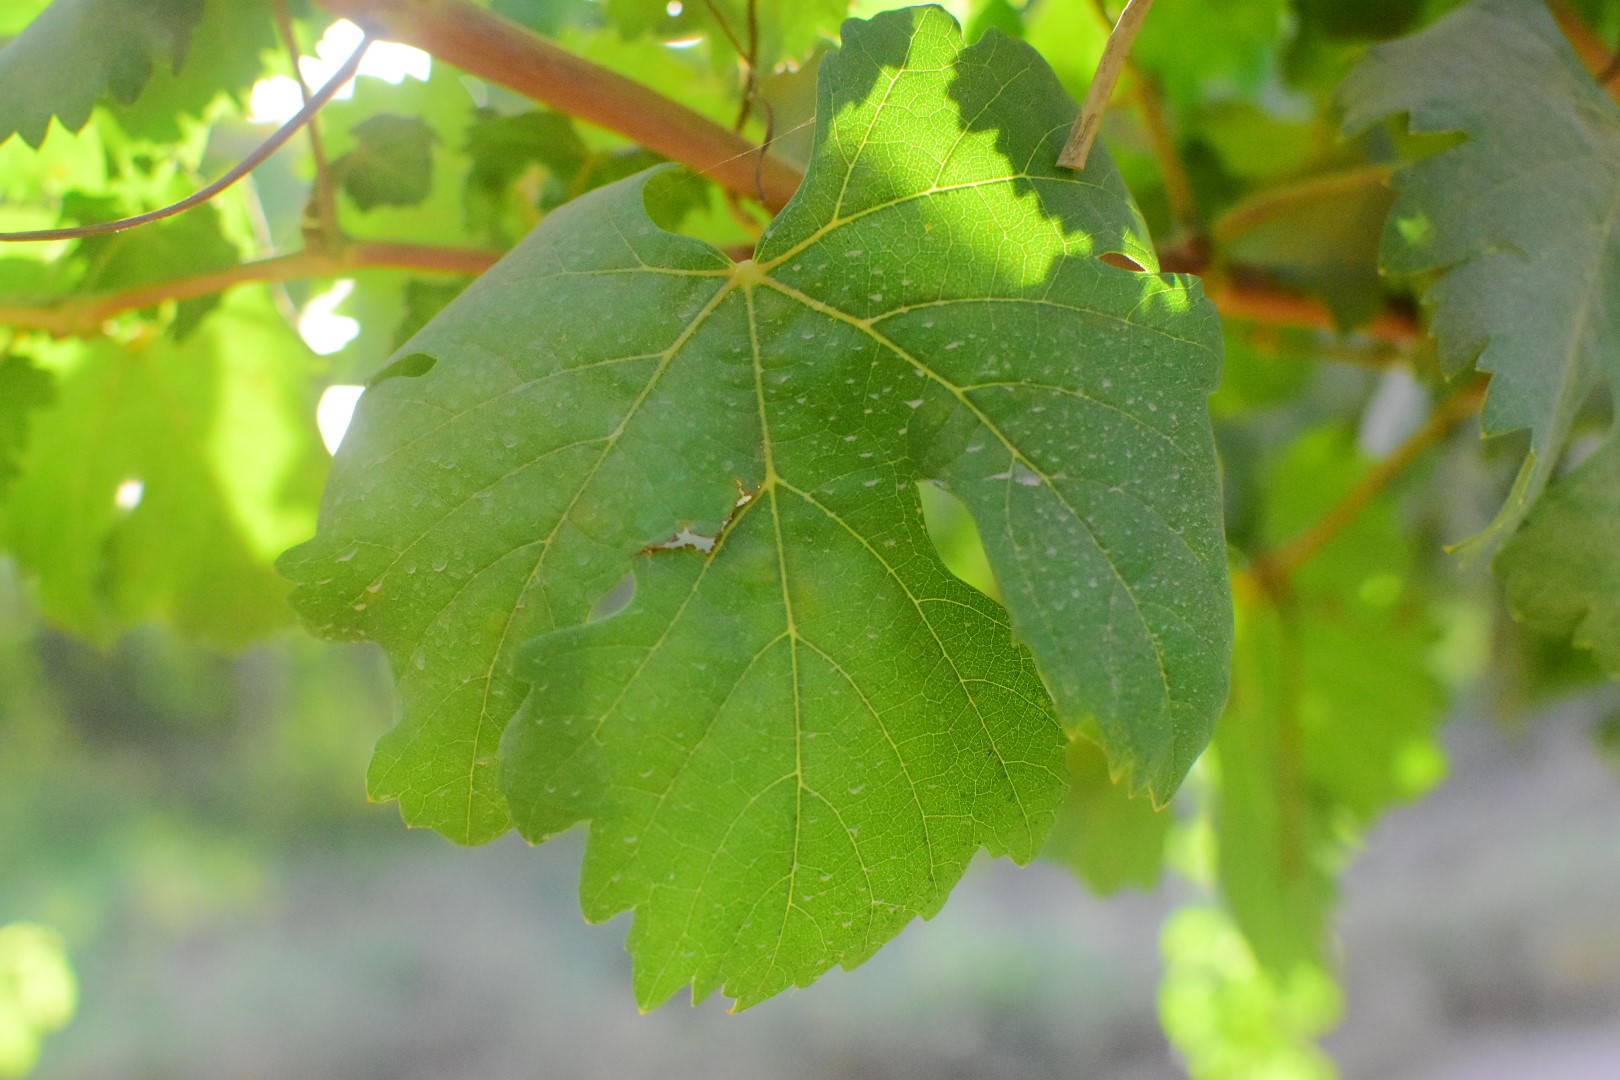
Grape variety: Deas Al-Annz